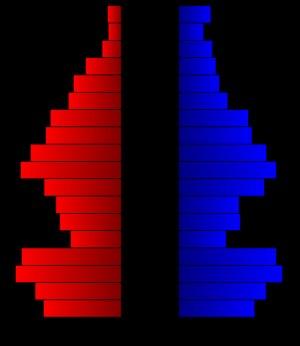
Le comté de Crockett, en anglais : Crockett County, est un comté situé dans l'ouest de l'État du Texas aux États-Unis. Fondé le 22 janvier 1875, son siège de comté est la ville d'Ozona. Selon le recensement des États-Unis de 2010, sa population est de 3 719 habitants. Le comté a une superficie de 7 271 km², dont la presque totalité en surfaces terrestres. Il est nommé en l'honneur de Davy Crockett, le héros populaire américain, mort lors du siège de Fort Alamo, au Texas.